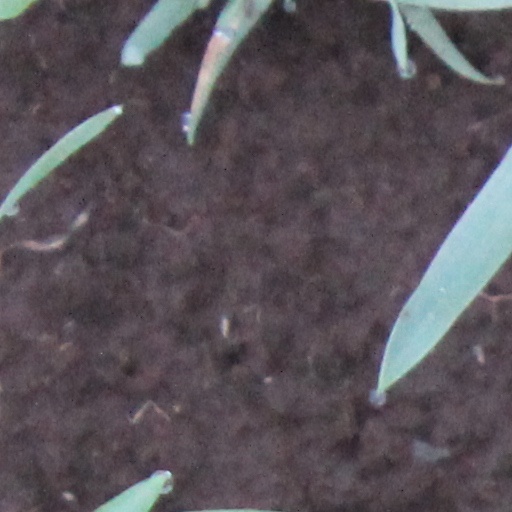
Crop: wheat